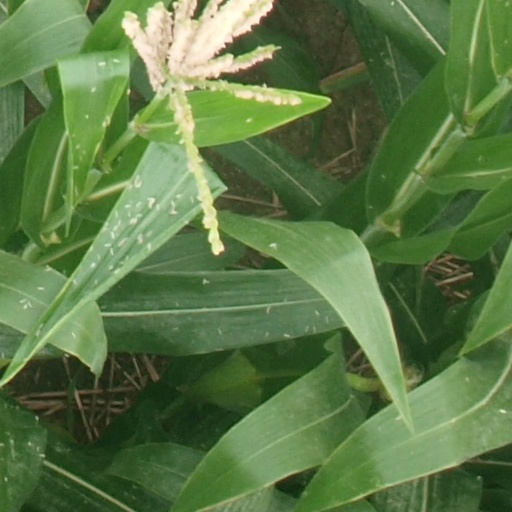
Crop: maize; corn